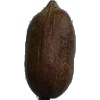
Label: nut_pecan